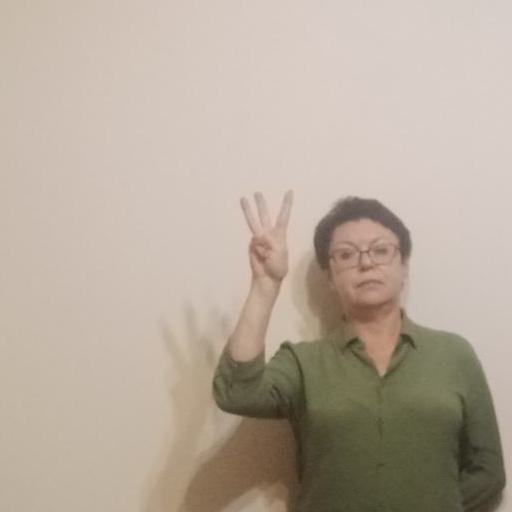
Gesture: three